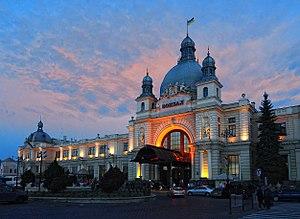
Lviv — en ukrainien : Львів, L'viv, en polonais : Lwów ; en russe : Львов, Lvov ; en allemand : Lemberg ; en italien : Leopoli ; en latin : Leopolis ; en hongrois : Illyvó — ; en français : Léopol, Lwów, Lvov puis plus récemment Lviv, est la plus grande ville de la partie occidentale de l'Ukraine, la capitale administrative de l'oblast de Lviv et le centre historique de la Galicie, province anciennement polonaise puis autrichienne après les partages de la Pologne, chef-lieu de la voïvodie de Lwów au sein de la Deuxième République polonaise jusqu'en 1939.
La gare centrale de Lviv est une gare ferroviaire située dans la ville de Lviv, capitale administrative de l'oblast de Lviv, en Ukraine. Elle est, historiquement, la première gare de l'Ukraine moderne. Elle est située dans la partie ouest de la ville.